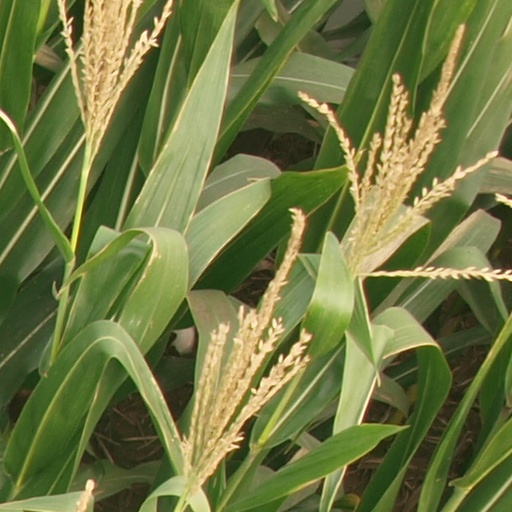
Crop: maize; corn